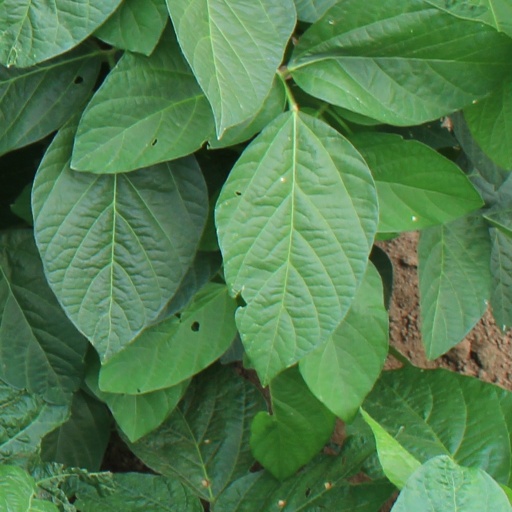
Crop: soybean